Lower Pond (Kaliningrad)

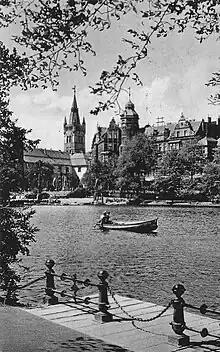
View over the Schlossteich toward Königsberg Castle

Numerous recreational establishments were built along the Schlossteich from 1830–70, including the Borckscher Garten, Jacobsruh, Tivoli, Jardin de Berlin, the Börsengarten, and the Bürgerressource. The 300th anniversary of the founding of the Albertina, the University of Königsberg, was celebrated along the Schlossteich in 1844. The swampy northern corner near Hinterroßgarten was filled in 1881. The Städtische Krankenhaus was a hospital built along the northeastern Schlossteich in 1895.